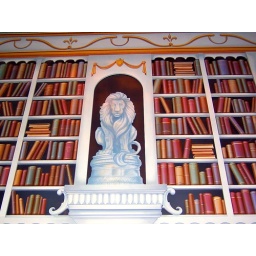
A statue and shelves of books located in Belle's library in caifornia adventure